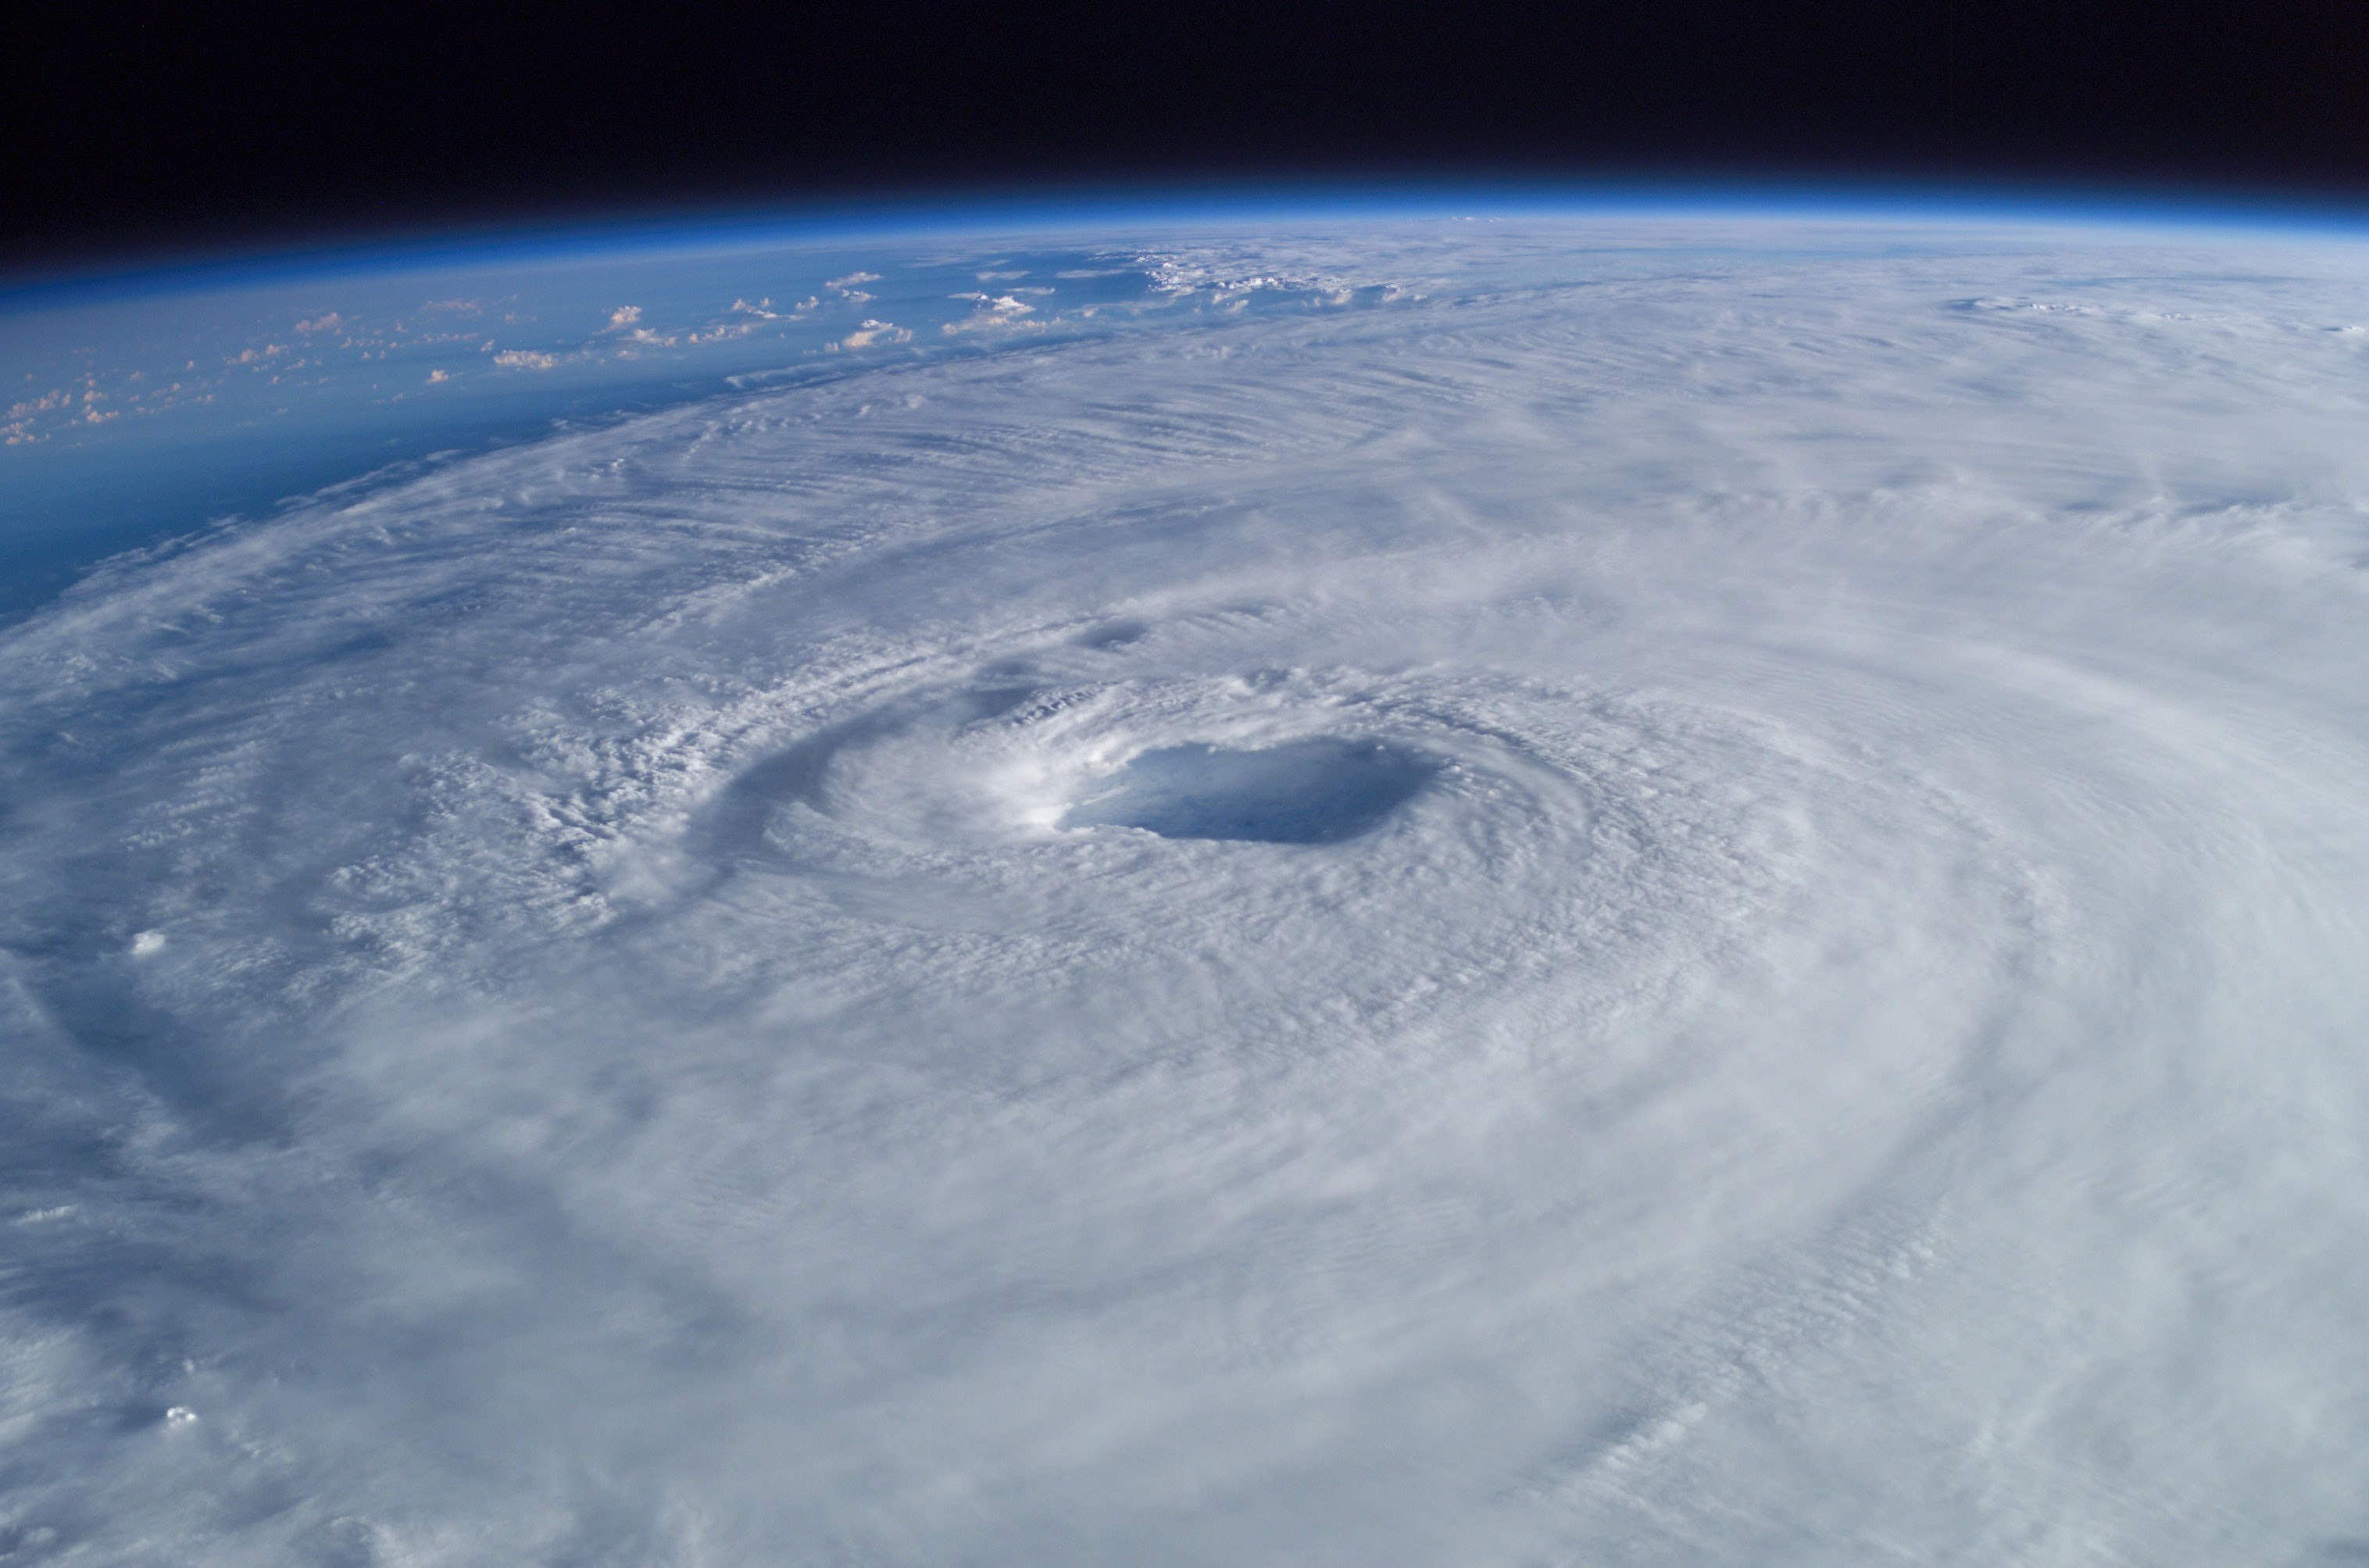
snow, cloud, sky, atmosphere, weather, storm, arctic, aerial view, outer space, clouds, earth, hurricane, planet, turn, cyclone, force, forward, astronomical object, isabel, atmosphere of earth, geological phenomenon, wind wave, winter storm, tropical cyclone, satellite photo